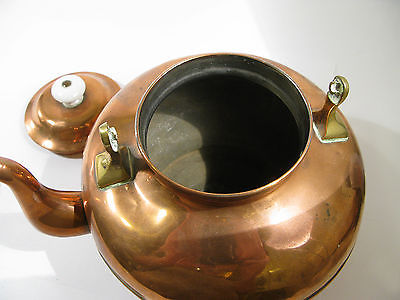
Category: kettle